Marine microorganisms

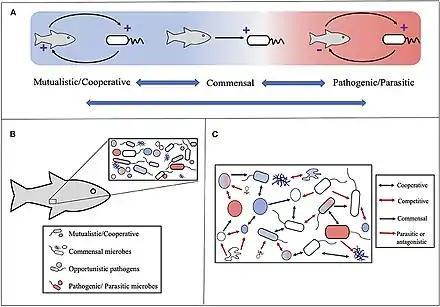
(A) Microbial interactions range from mutually beneficial to harmful for one or more partners. Blue double headed arrows highlight that relationships can move between classifications often influenced by environmental conditions. (B) Host-microbe symbioses should be considered within the context of microbial communities where the host participates in multiple and often different symbiotic relationships. (C) Microbial communities are influenced by a variety of microbe-microbe symbioses ranging from cooperation (e.g., syntrophy or co-metabolism) to competition. Arrows depict generally beneficial (blue) and detrimental (red) outcomes for one (single arrowhead) or both (double arrowhead) members. Note as with host-microbe symbioses these relationships can be viewed as fluid and influenced by environmental conditions.

The concept of the holobiont was initially defined by Dr. Lynn Margulis in her 1991 book "Symbiosis as a Source of Evolutionary Innovation" as an assemblage of a host and the many other species living in or around it, which together form a discrete ecological unit. The components of a holobiont are individual species or bionts, while the combined genome of all bionts is the hologenome.